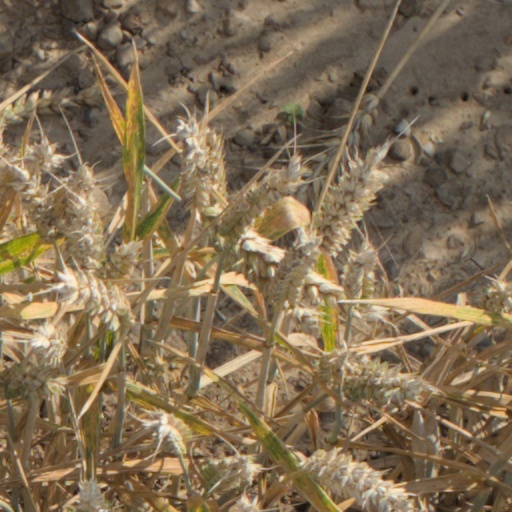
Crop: wheat